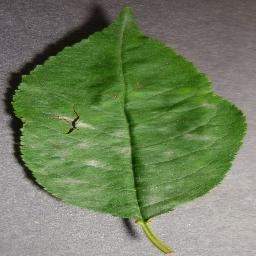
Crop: cherry
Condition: (including_sour)_powdery_mildew